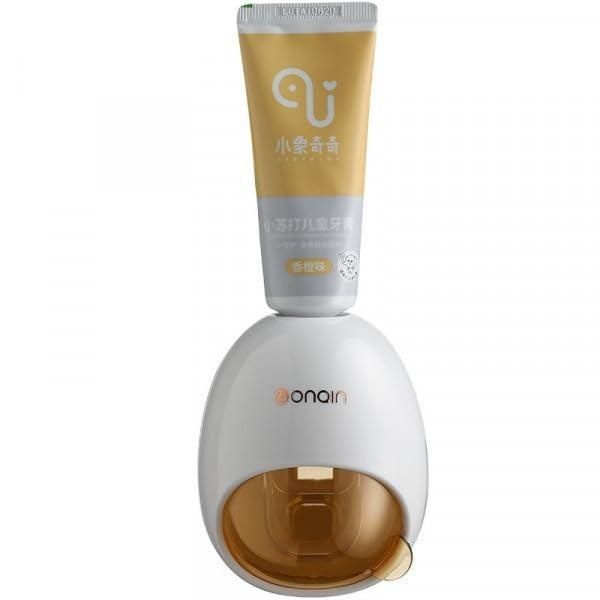
Toothpaste Dispenser
Product Name: Toothpaste Dispenser Package Contains: Pack of 1 Combo: Pack of 1 Color: Assorted Material: Plastic LBH: 12*10*10 Centimeters Weight: 240 gm Designed for both kids and adults, this innovative toothpaste squeezer ensures a mess-free and efficient way to dispense toothpaste, making brushing teeth a breeze!
Brand: c3421d-9y
Category: Health & Beauty > Personal Care > Oral Care > Toothpaste Squeezers & Dispensers